Kaibōkan

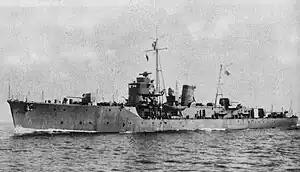
The Japanese in May 1943.

These ships were the Japanese equivalent to Allied destroyer escorts and frigates, with all three types of warships being built as a less expensive anti-submarine warfare alternative to fleet destroyers. While similar, destroyer escorts of the US Navy played a slightly different role to that of "kaibōkan" within the IJN, namely being that "kaibōkan" were diesel engine ships that never carried torpedo tubes, while many examples of Allied destroyer escort classes featured boiler and turbine machinery, and carried torpedoes; as a result of these design differences, "kaibōkan" often proved inferior to Allied destroyer escorts when undertaking escort roles. Additionally, because of these features of Allied destroyer escorts, they are more comparable to the Matsu-class, which the IJN considered to be , envisioned as general escorts with less firepower and speed.